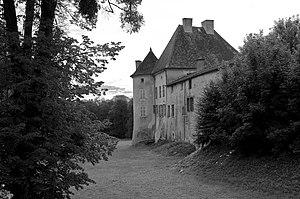
Château d'Arrentières (Aube, Champagne-Ardenne, France).
Arrentières est une commune française située dans le département de l'Aube, en région Grand Est.
Le château d'Arrentières est un château situé à Arrentières, en France.
Cet article recense les monuments historiques de l'Aube, en France.